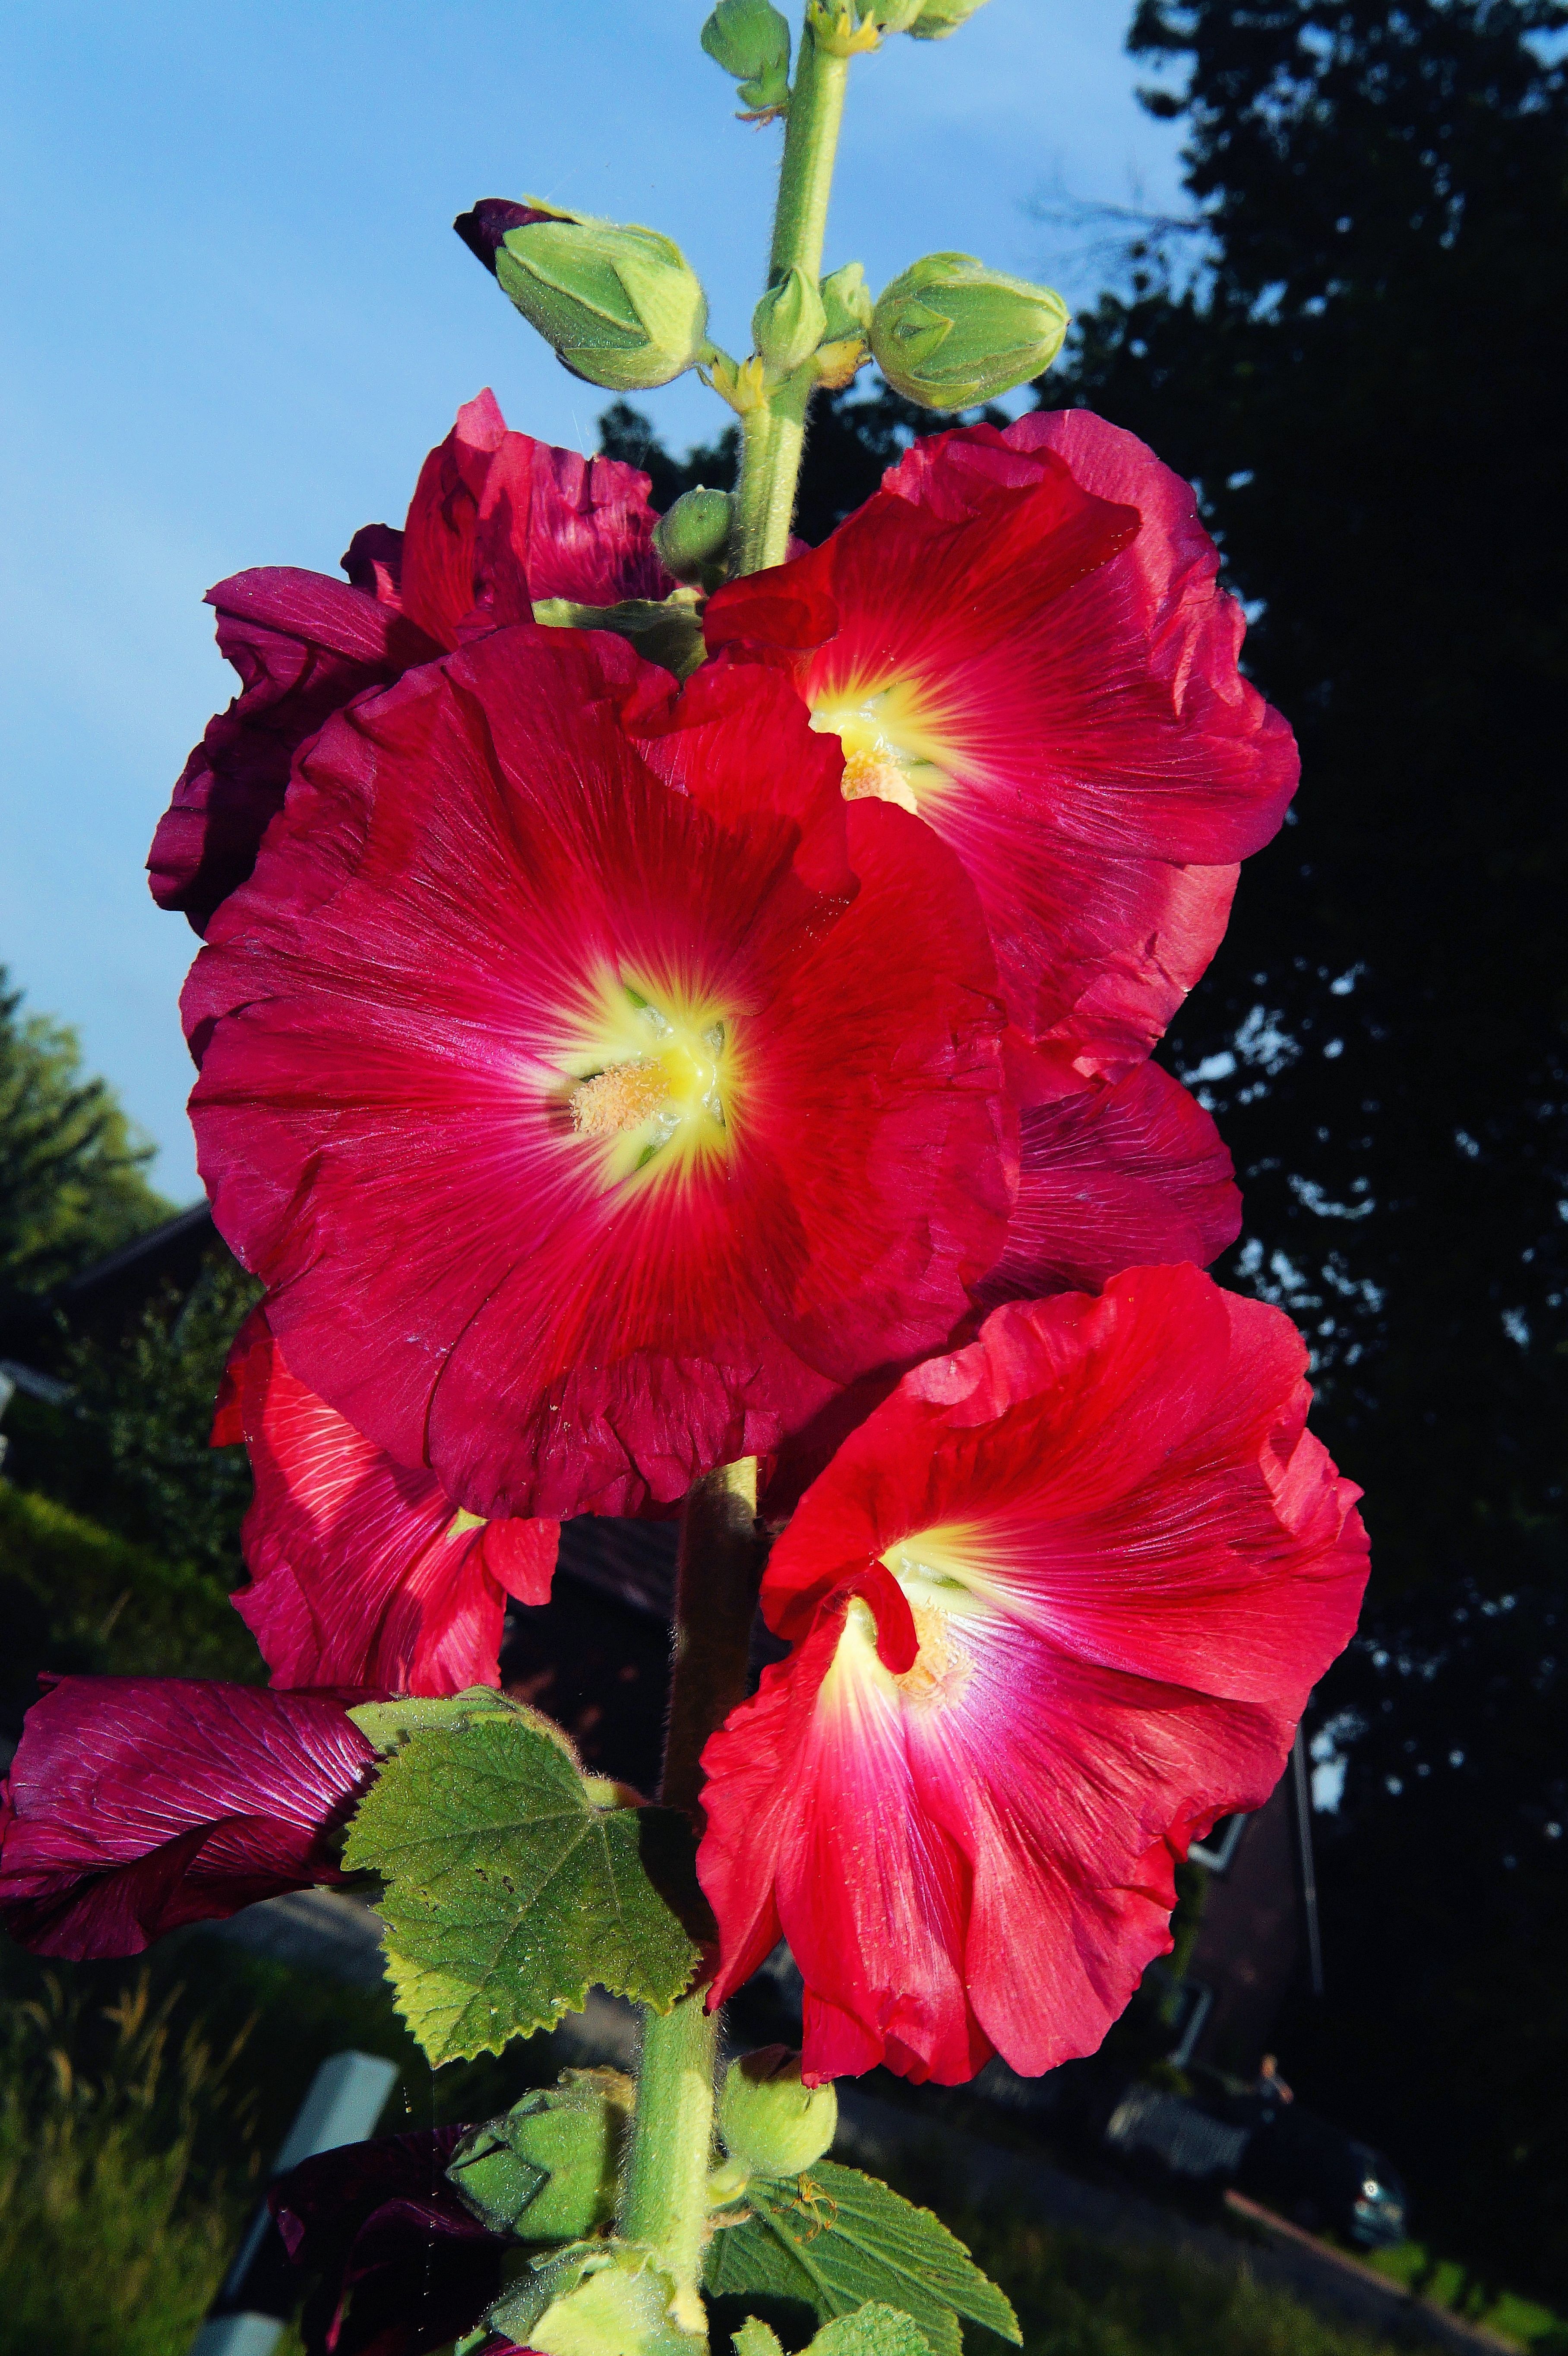
blossom, plant, flower, petal, bloom, red, colorful, garden, close, flora, ornament, hibiscus, malvales, hollyhocks, flowering plant, stock rose, chinese hibiscus, land plant